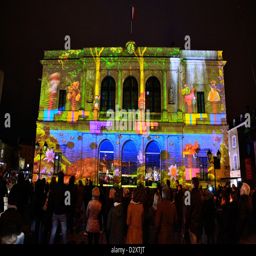
type of fictional setting illuminated during western christian holiday , many people at night in the down town of city , projection of pictures